Hyperbolic trajectory

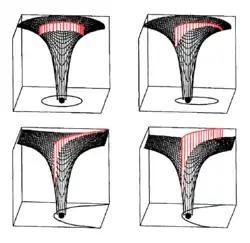
A hyperbolic trajectory is depicted in the bottom-right quadrant of this diagram, where the gravitational potential well of the central mass shows potential energy, and the kinetic energy of the hyperbolic trajectory is shown in red. The height of the kinetic energy decreases as the speed decreases and distance increases according to Kepler's laws. The part of the kinetic energy that remains above zero total energy is that associated with the hyperbolic excess velocity.

In astrodynamics or celestial mechanics, a hyperbolic trajectory or hyperbolic orbit (from Newtonian theory: hyperbola shape) is the trajectory of any object around a central body with enough velocity to escape the central object's gravitational field; expressed as orbital eccentricity designated by any number more than 1.